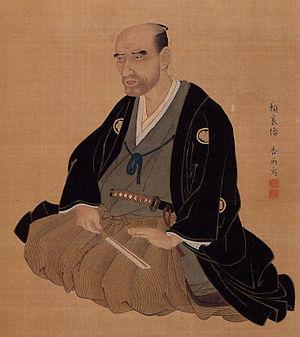
Rai San'yō, de son vrai nom: Rai Jō, surnom : Shisei, noms de pinceau : Sanyō et Sanjũroppōgaishi, est un peintre japonais des XVIIIᵉ – XIXᵉ siècles. Il est né à Aki en 1780, et meurt en 1832.